Eric Illayapparachchi

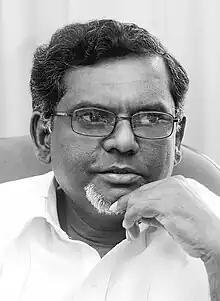
Eric Illayapparachchi

Eric Illayapparachchi (born 16 December 1954) is a Sinhalese writer and poet. He wrote the libretto for "Agni", an opera composed by Premasiri Khemadasa which had its premiere on 26 May 2007 in Colombo. One of his short stories was made into a television drama for the series "Vinividimi Adura" (Through the Darkness) on Sri Lanka's ITN network. Another of his short stories appears in an anthology of Sri Lankan stories in English translation (Ashley Helpe (ed.), "A Lankan Mosaic", Three Wheeler Press).